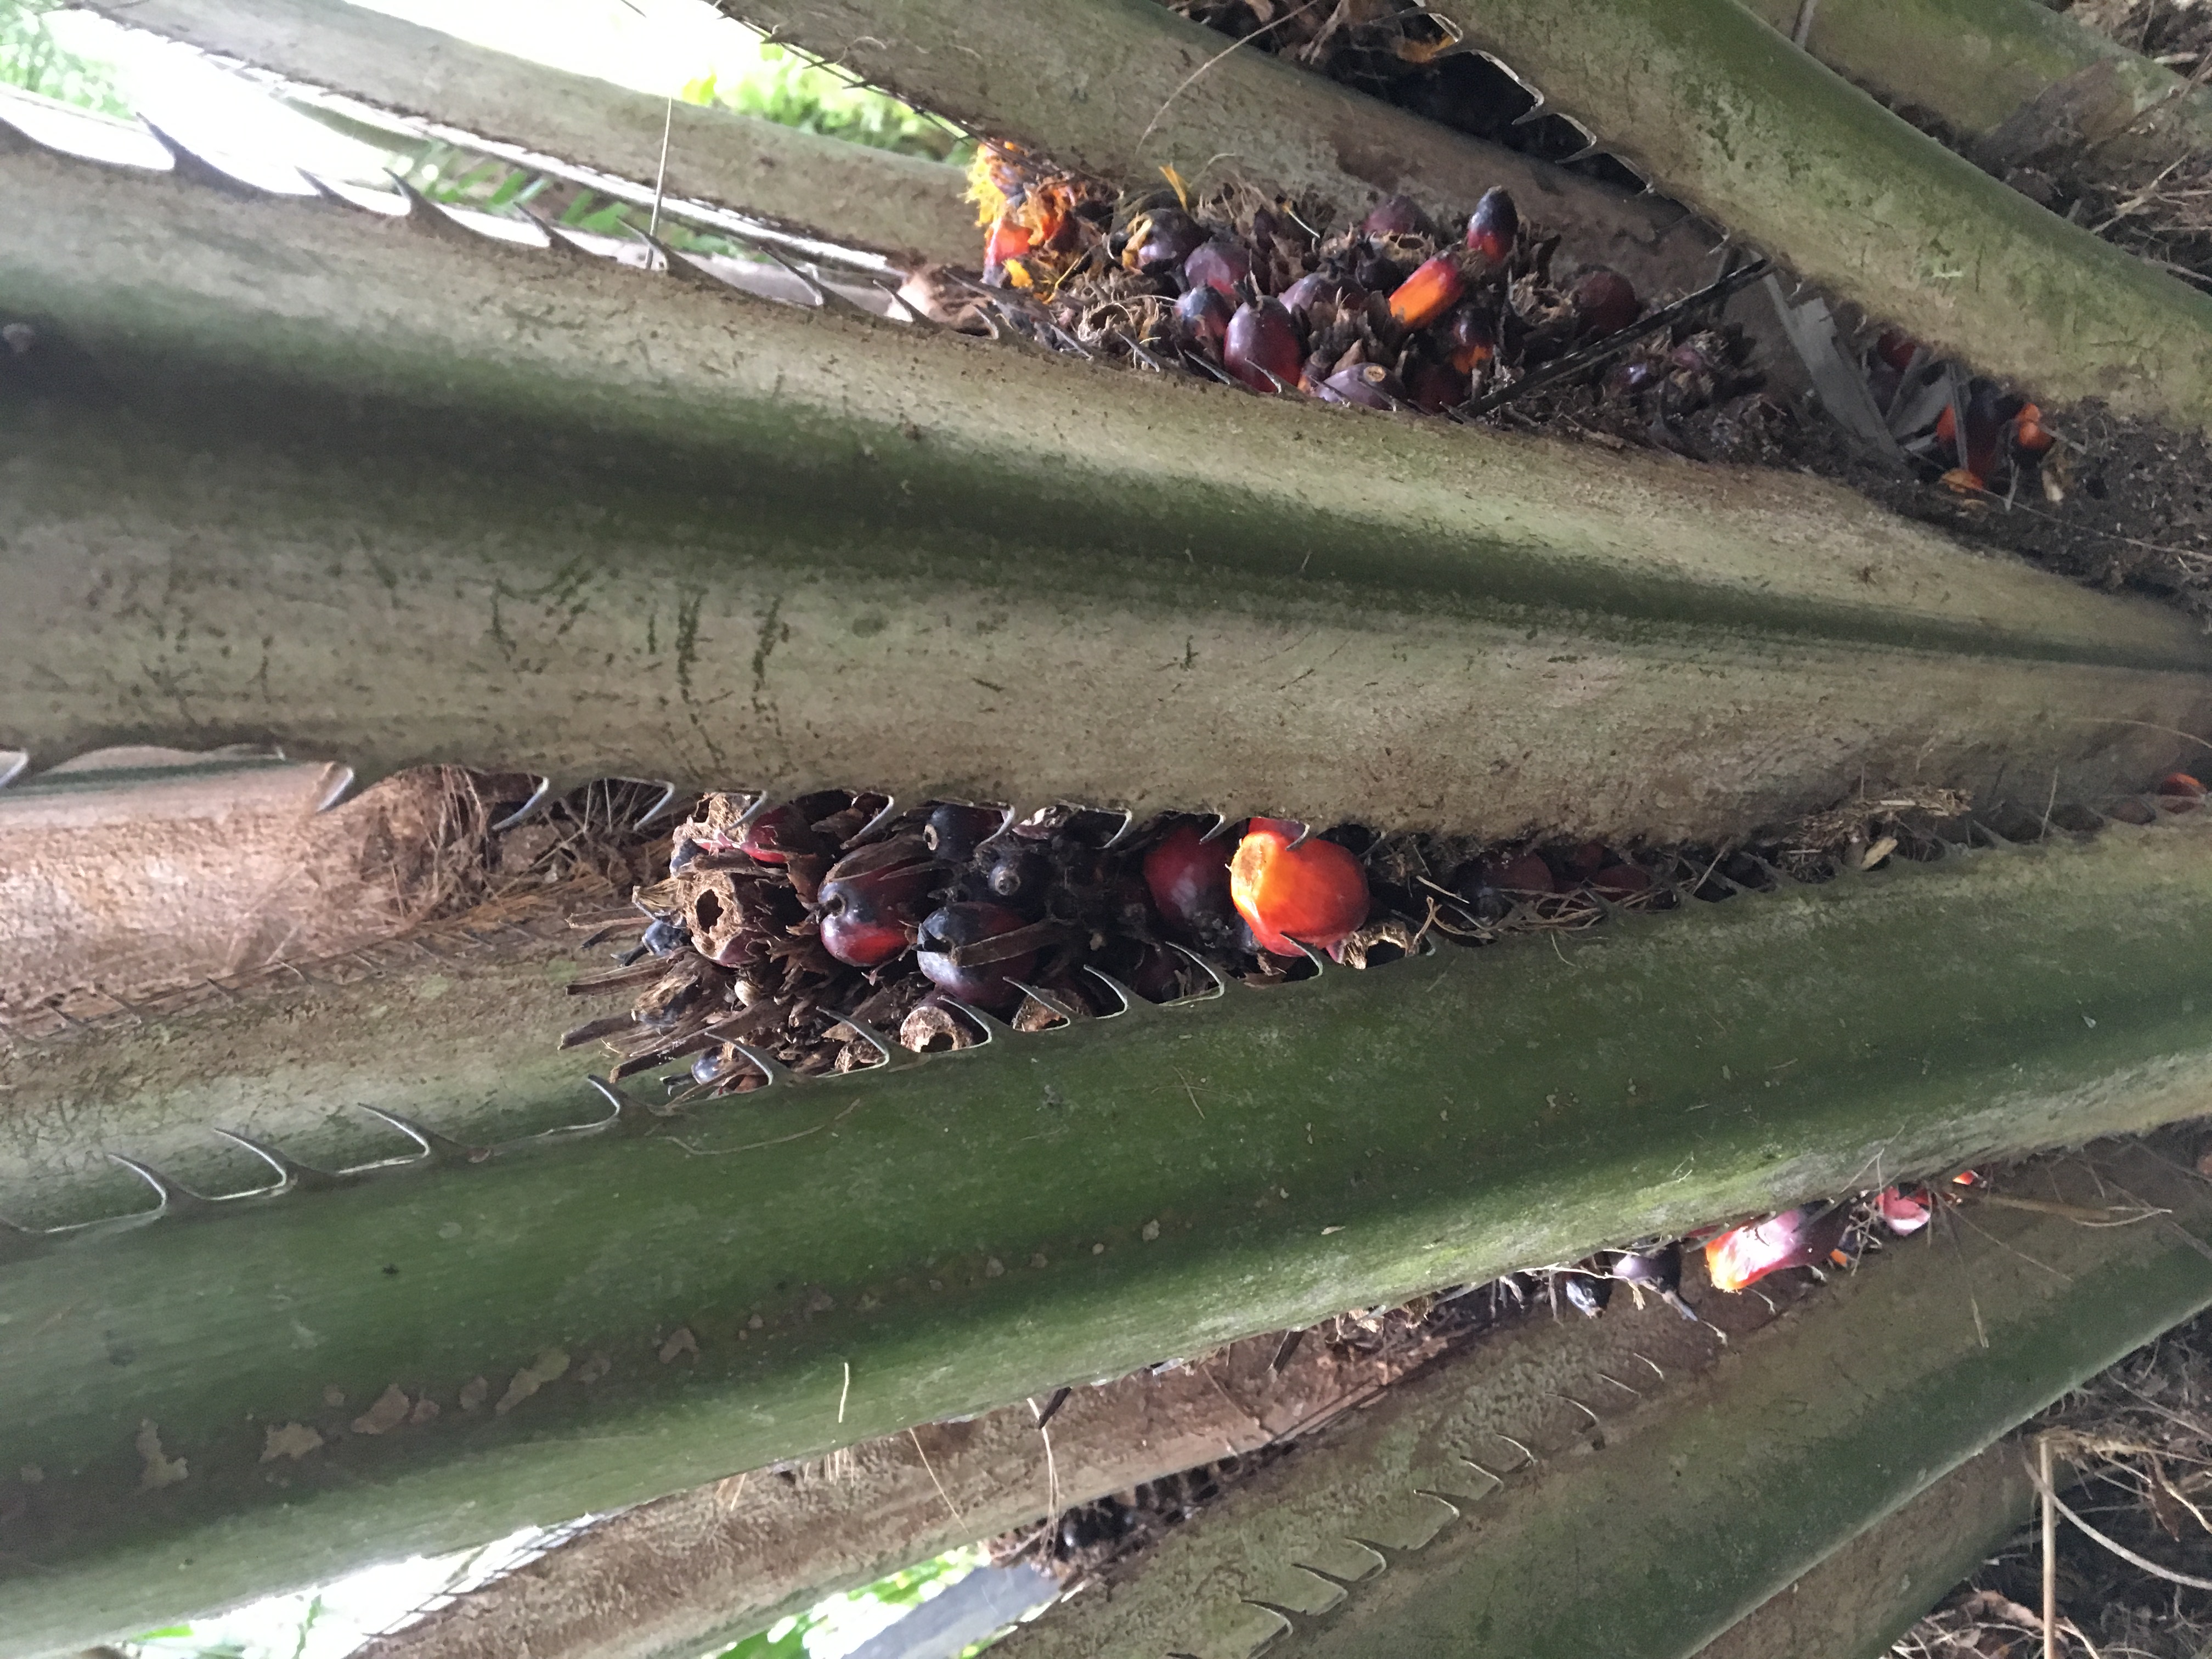
Ripeness: Unripe